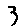
Label: 3